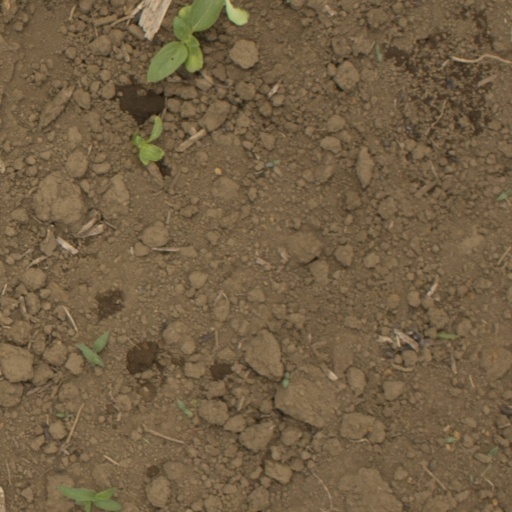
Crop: Jerusalem artichoke